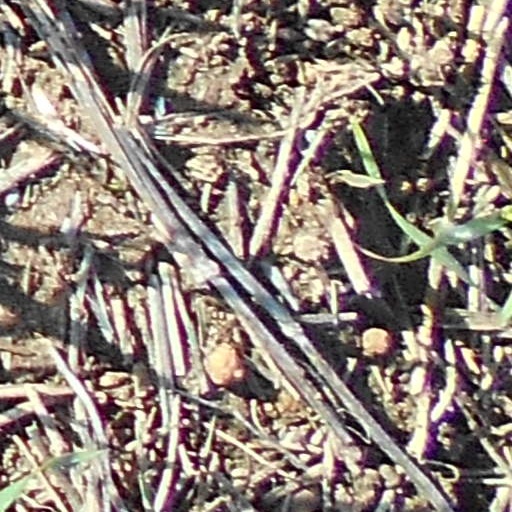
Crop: wheat